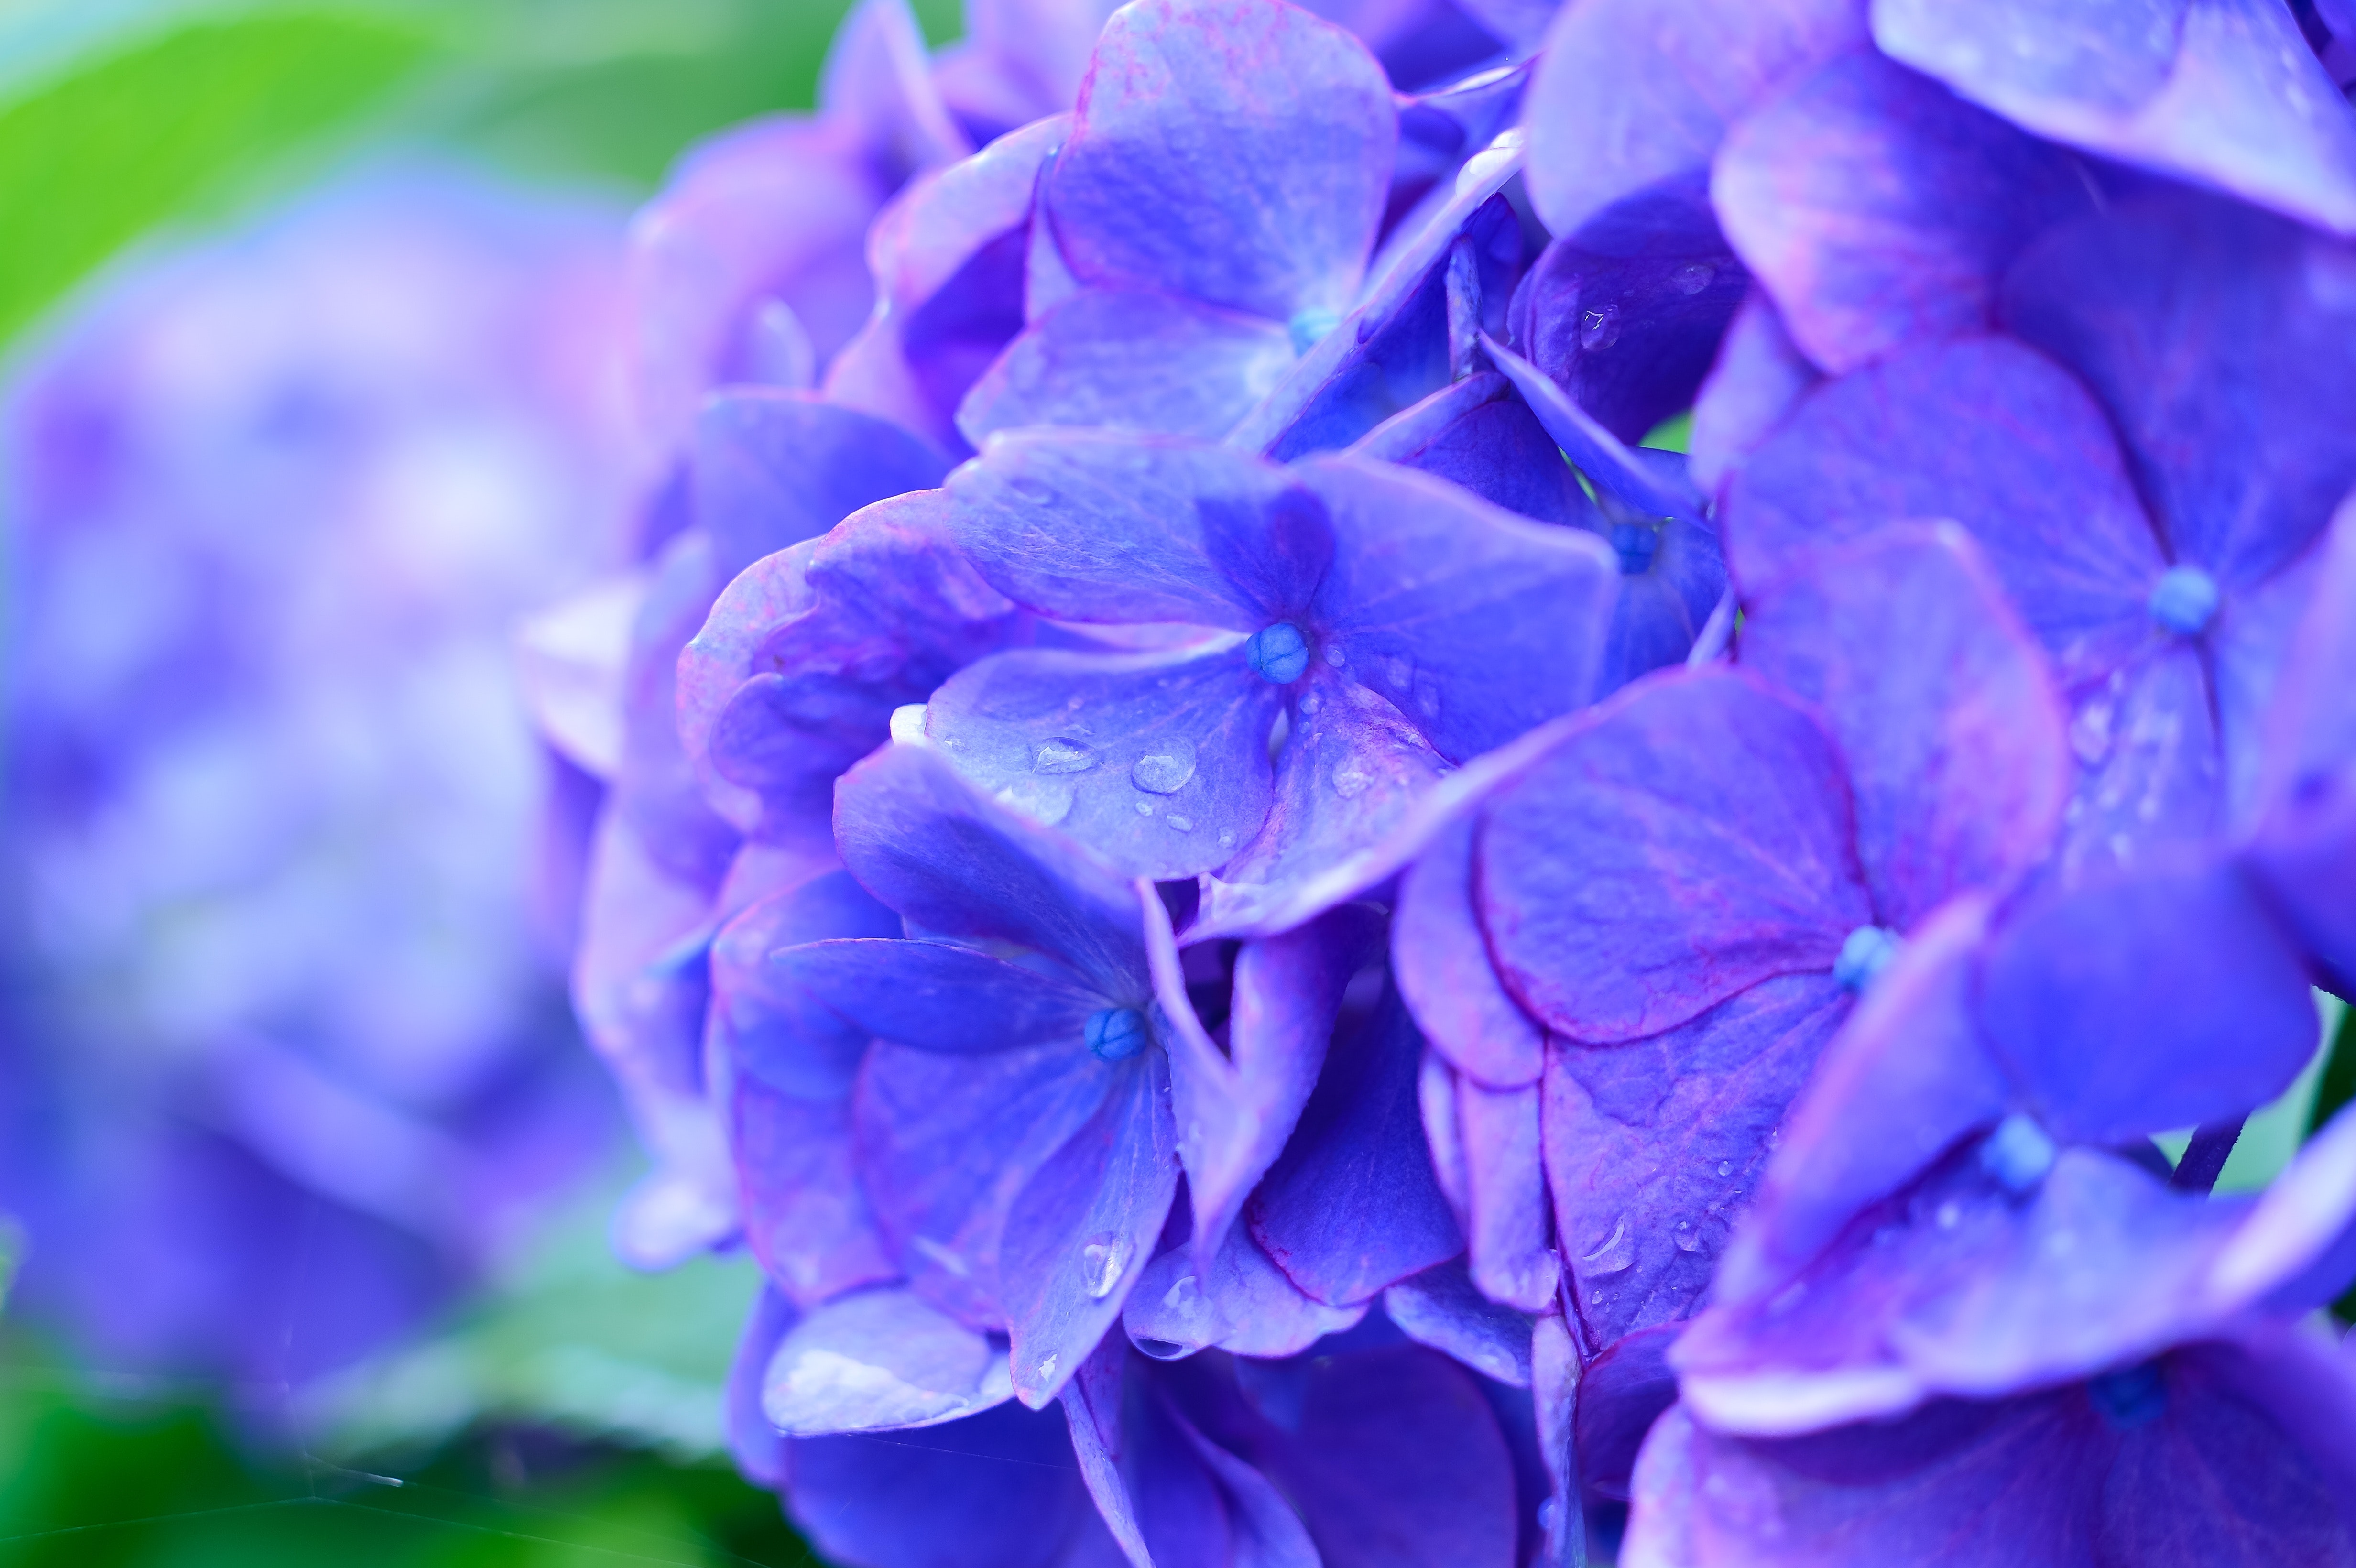
flower, flowering plant, blue, petal, violet, hydrangeaceae, purple, plant, lilac, hydrangea, cornales, hydrangea serrata, violet family, annual plant, viola, macro photography, wildflower, california lilac